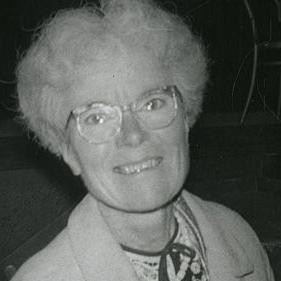
Age: 64